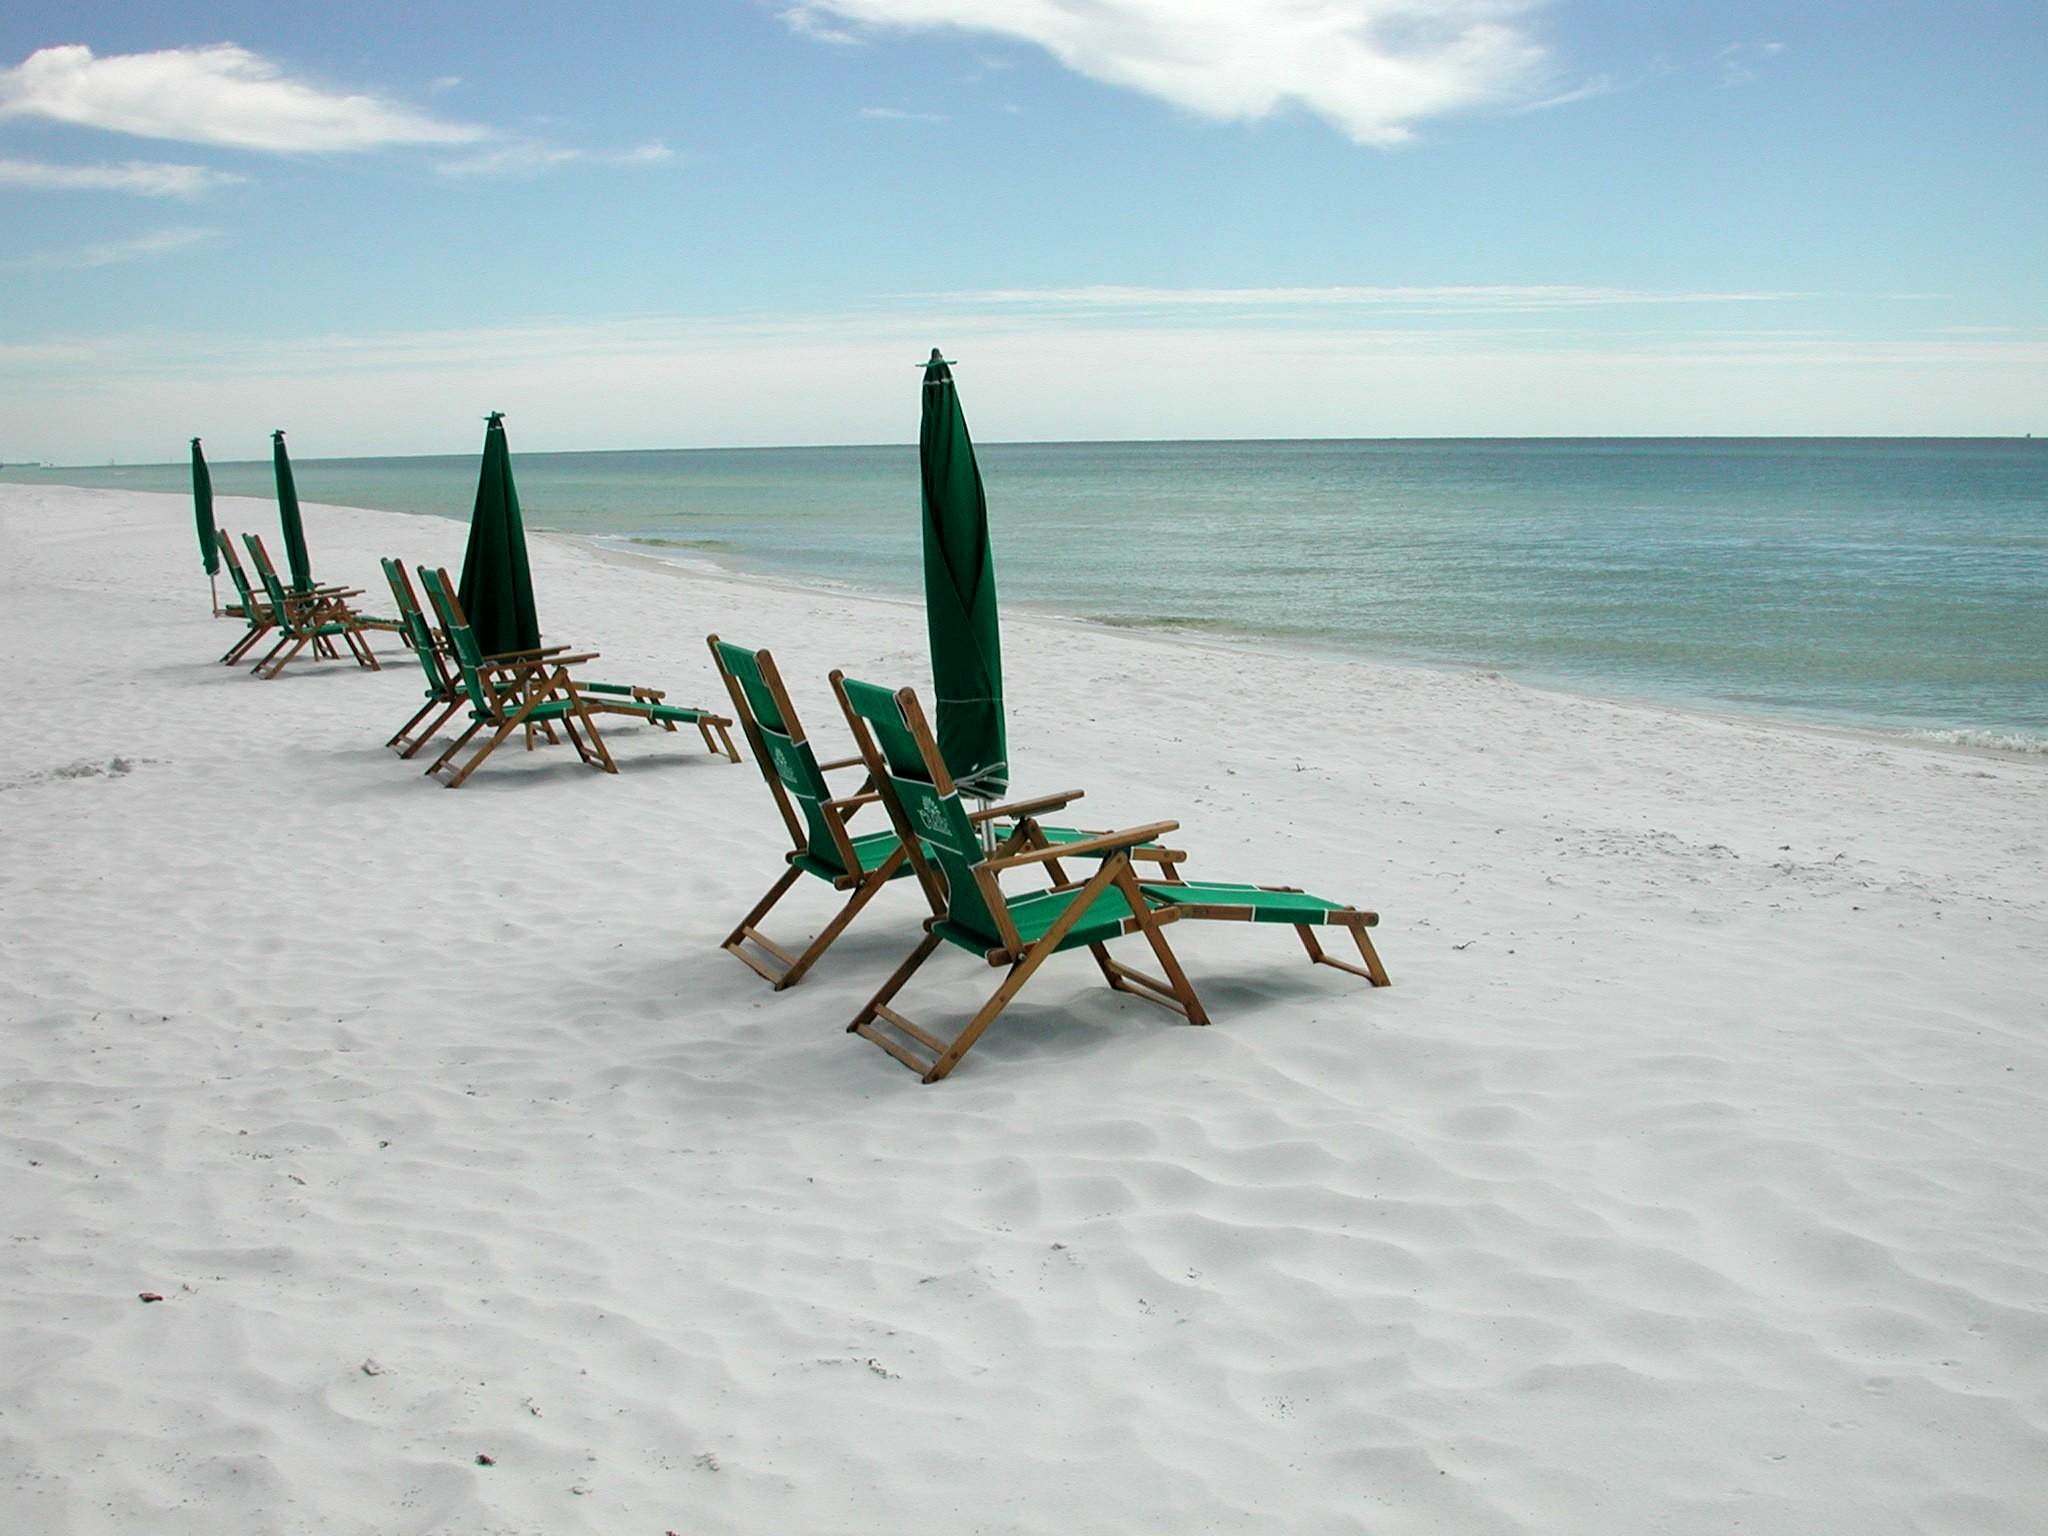
beach, sea, coast, water, nature, sand, ocean, horizon, sky, sun, shore, wave, wind, summer, vacation, travel, coastline, shoreline, relax, tropical, umbrella, usa, holiday, rest, tourism, leisure, seashore, material, body of water, lounge, outdoors, sunny, chairs, tropic, relaxation, resort, florida, beach chair, gulf of mexico, wind wave